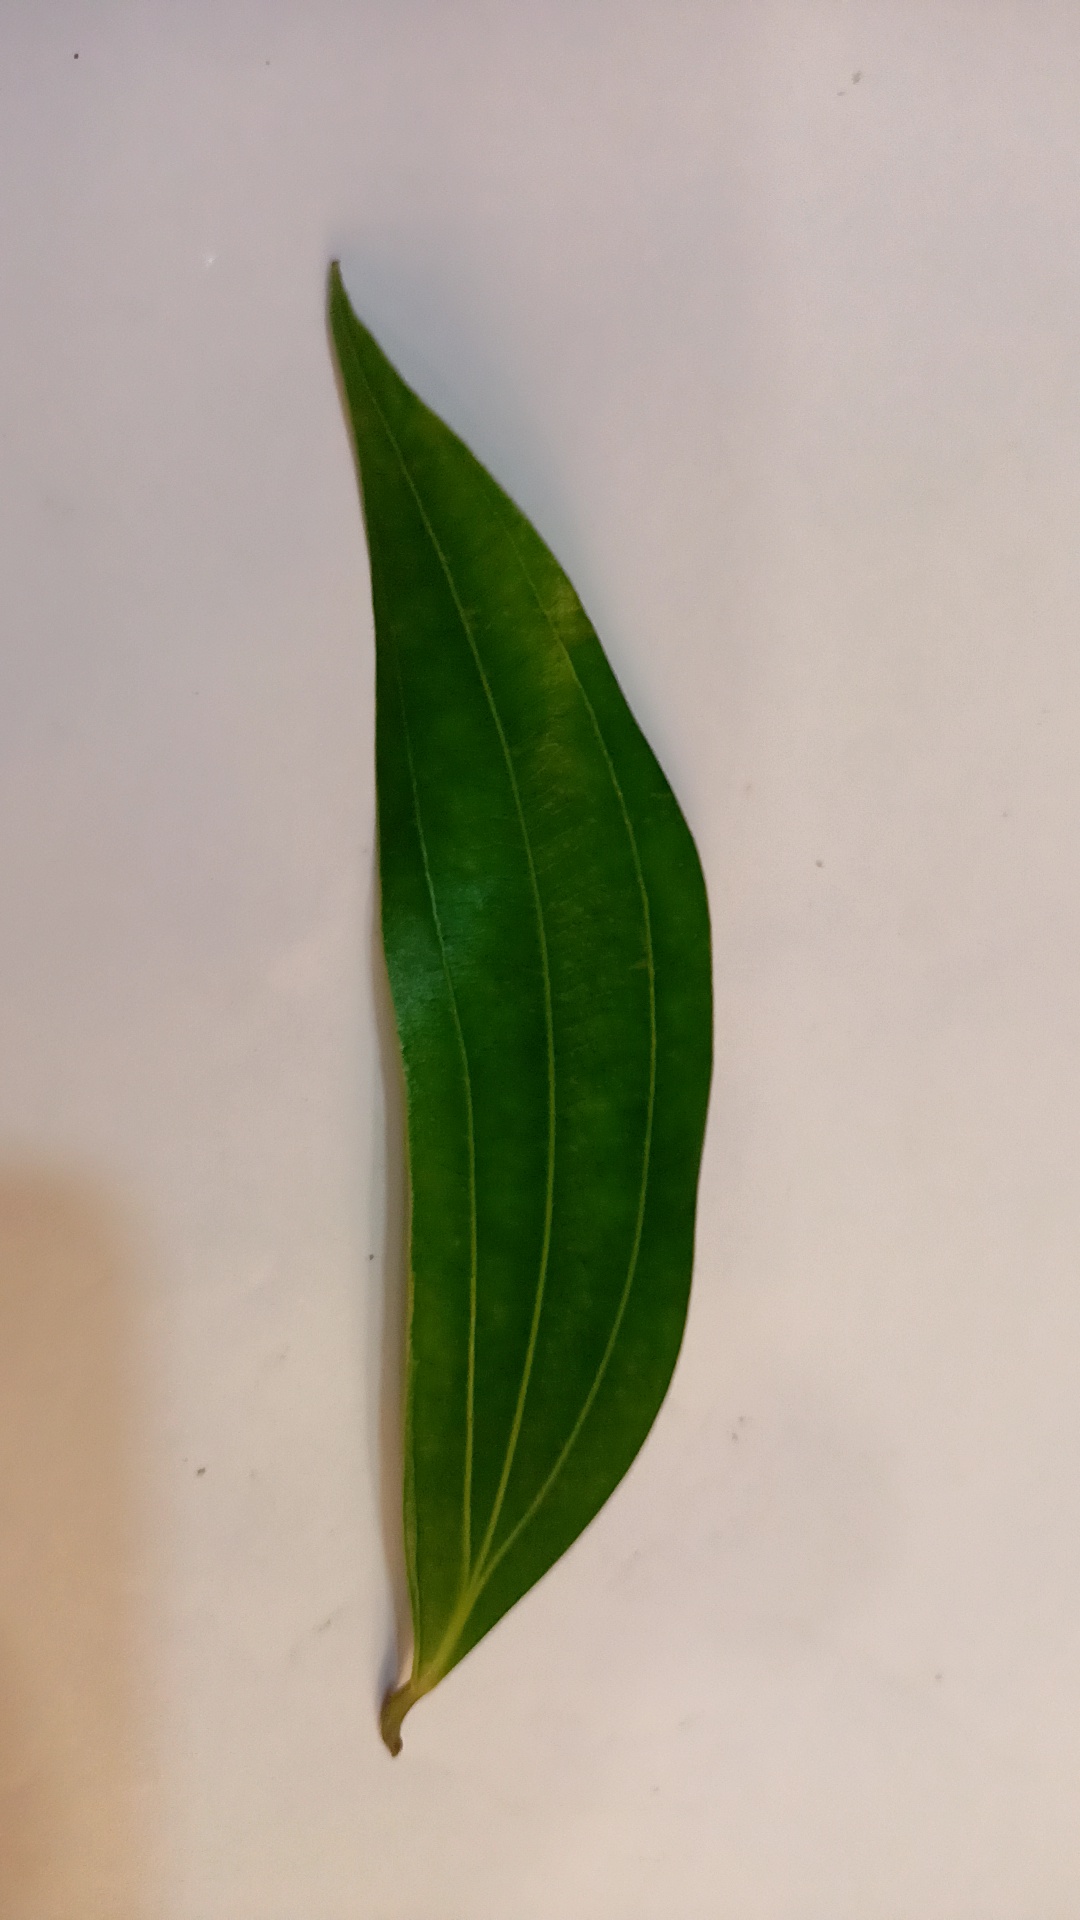
Label: Healthy